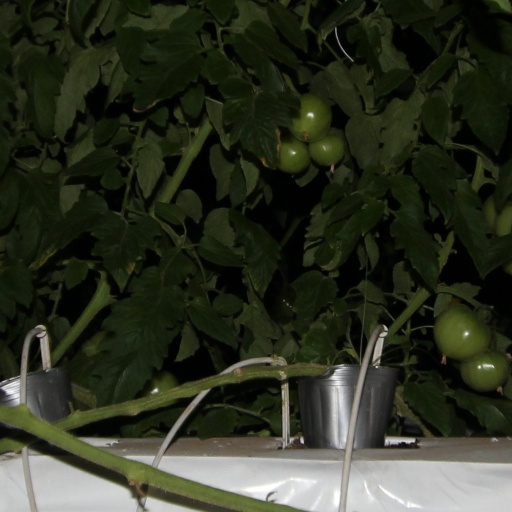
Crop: tomato